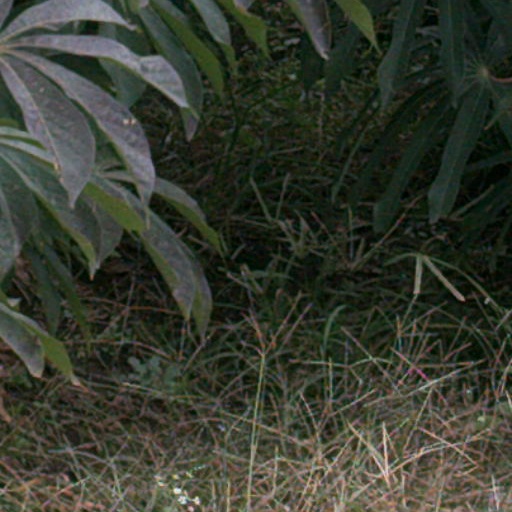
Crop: cassava